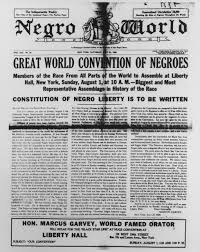
Label: paper